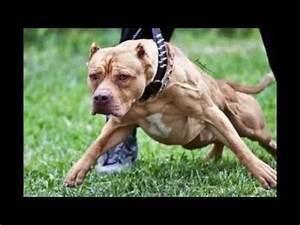
dog